Joseph-Jacques Ramée

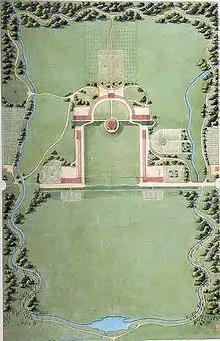
The original 1813 Ramée plan of the Union College campus

By the early 1800s he had already established a reputation as a skilled designer of landscapes combined with houses and other kinds of buildings. New York State land speculator David Parish, for whose father Ramée had designed an estate in Hamburg, Germany, persuaded Ramée to visit America in search of projects.